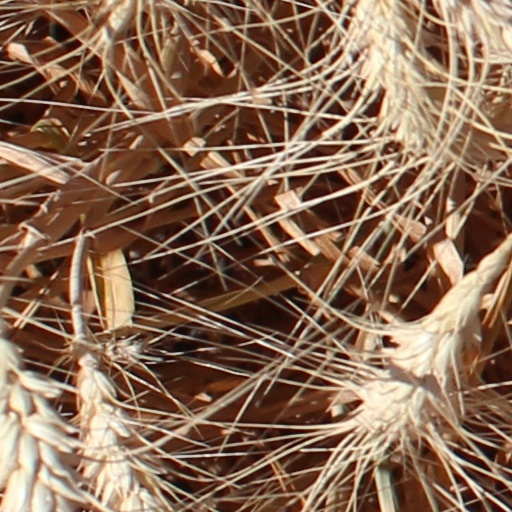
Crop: wheat